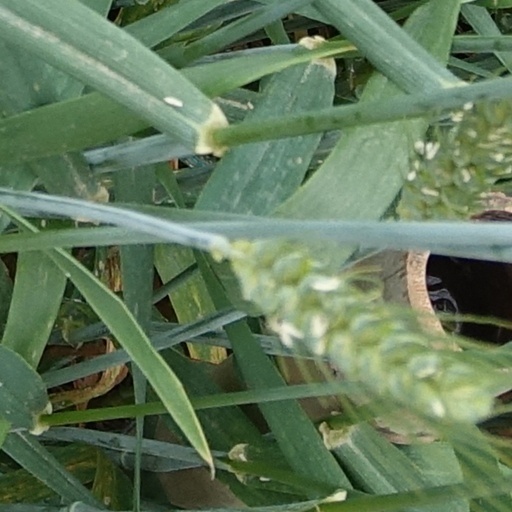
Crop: wheat